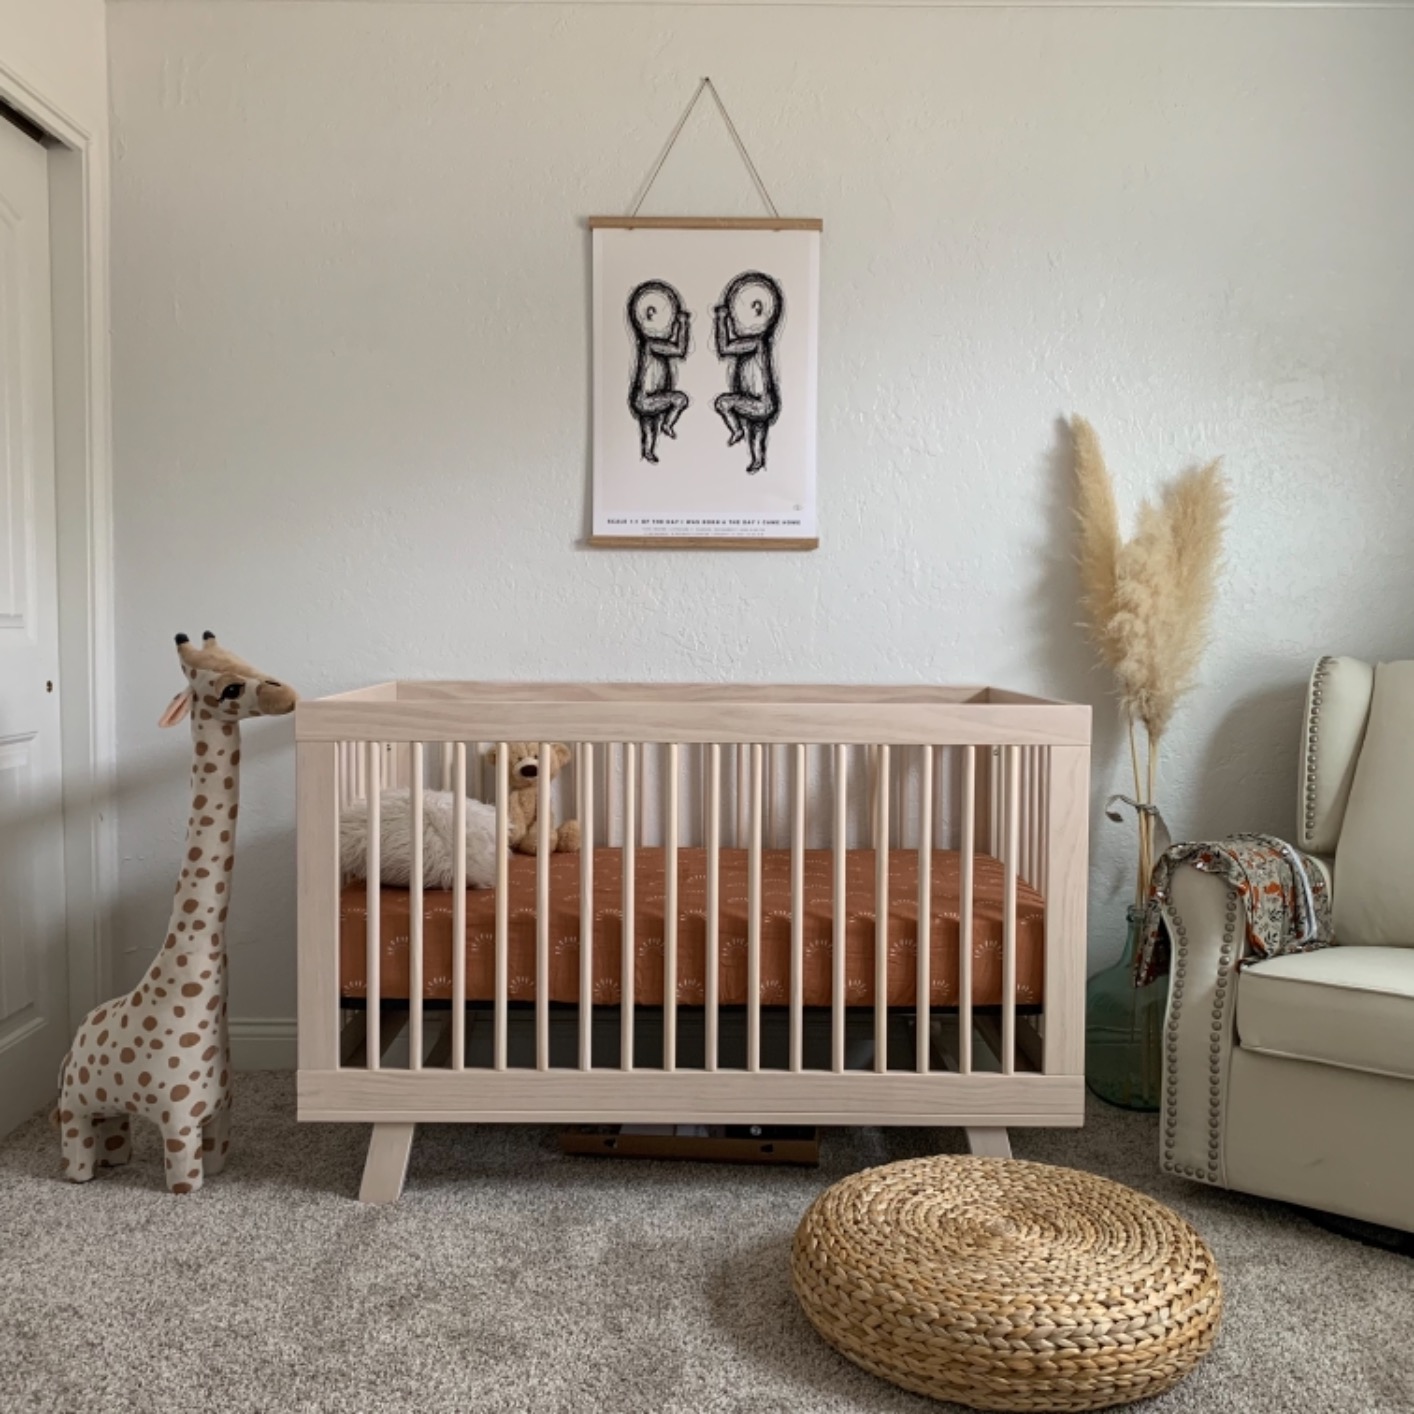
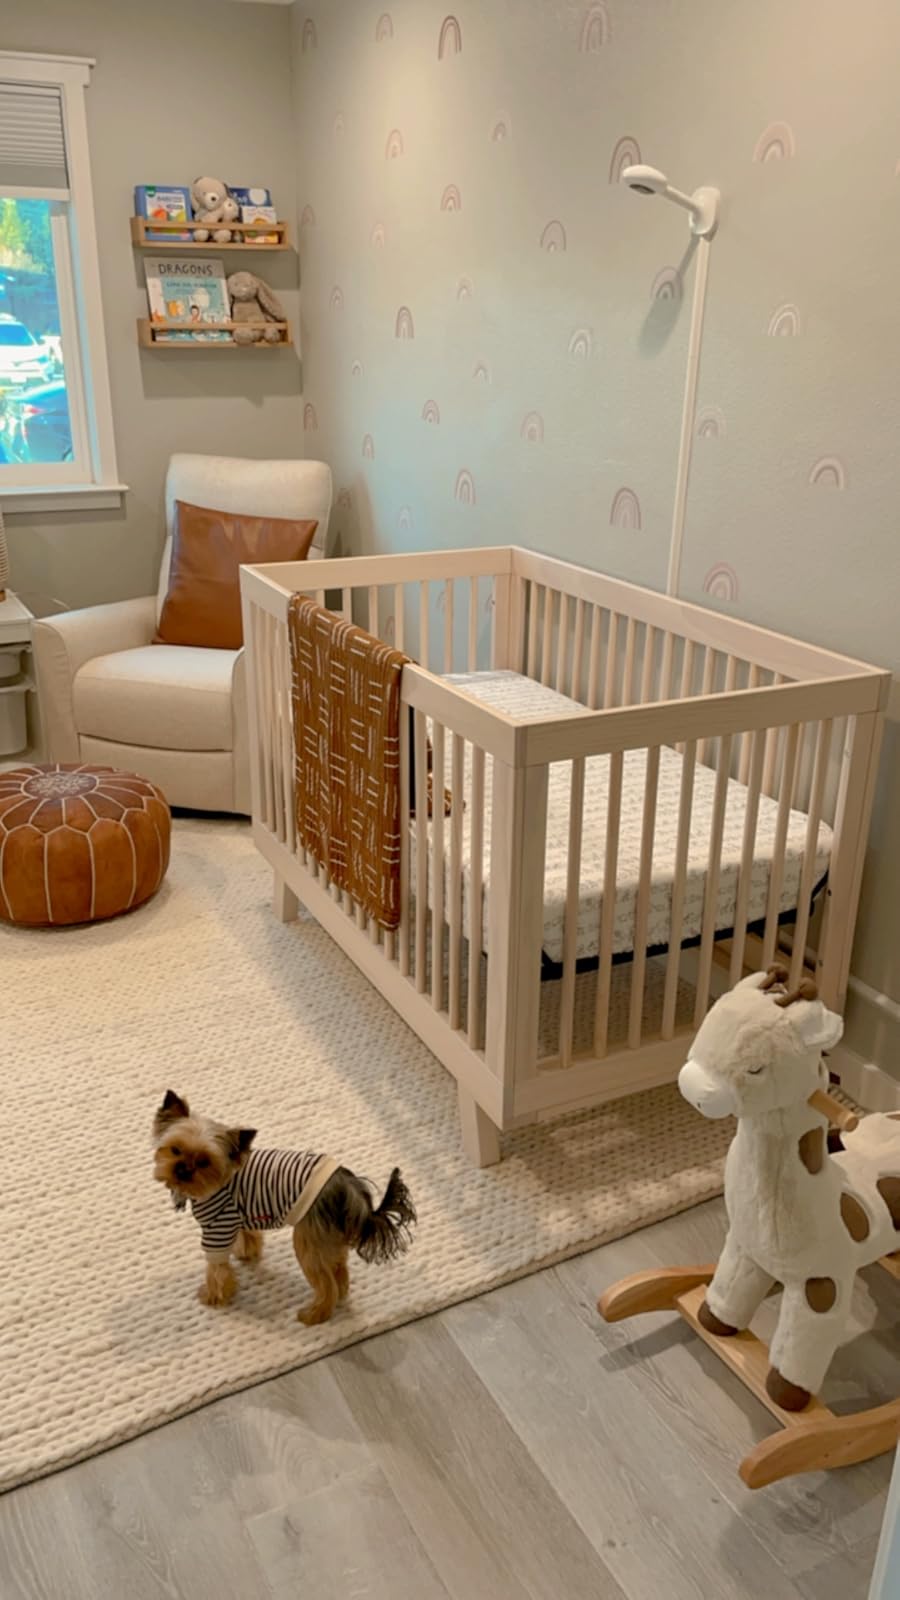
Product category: products_crib
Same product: yes